Boomi, New South Wales

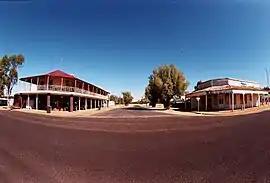
Pioneer Hotel and an abandoned store

Boomi is a town in north western New South Wales, Australia. The town is in the Moree Plains Shire local government area, north west of the state capital, Sydney, on the border on the New South Wales side of the MacIntyre River. Boomi is west of the Queensland town of Goondiwindi and north of Moree in New South Wales. At the 2016 census, Boomi and the surrounding farming area had a population of approximately 200.